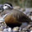
Label: bird